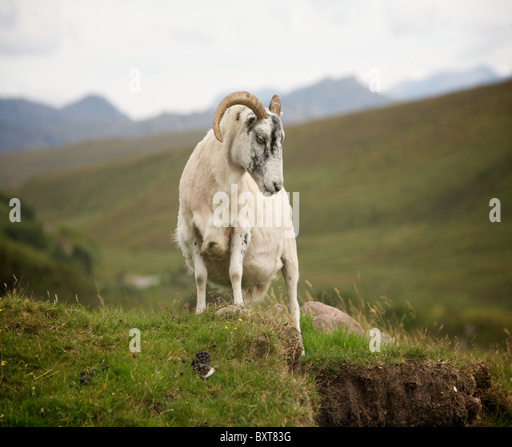
ram standing on hillside amongst the grass